List of Northern Cordilleran volcanoes

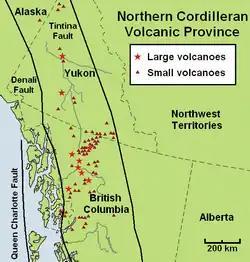
Minor and major volcanoes of the Northern Cordilleran Volcanic Province, including the Queen Charlotte, Denali and Tintina fault zones

The geography of northwestern British Columbia and Yukon, Canada is dominated by volcanoes of the Northern Cordilleran Volcanic Province formed due to continental rifting of the North American Plate. It is the most active volcanic region in Canada. Some of the volcanoes are notable for their eruptions, for instance, Tseax Cone for its catastrophic eruption estimated to have occurred in the 18th century which was responsible for the death of at least 2,000 Nisga'a people from poisonous volcanic gases, the Mount Edziza volcanic complex for at least 20 eruptions throughout the past 10,000 years, and The Volcano (also known as Lava Fork volcano) for the most recent eruption in Canada during 1904. The majority of volcanoes in the Northern Cordilleran Volcanic Province lie in Canada while a very small portion of the volcanic province lies in the U.S. state of Alaska.